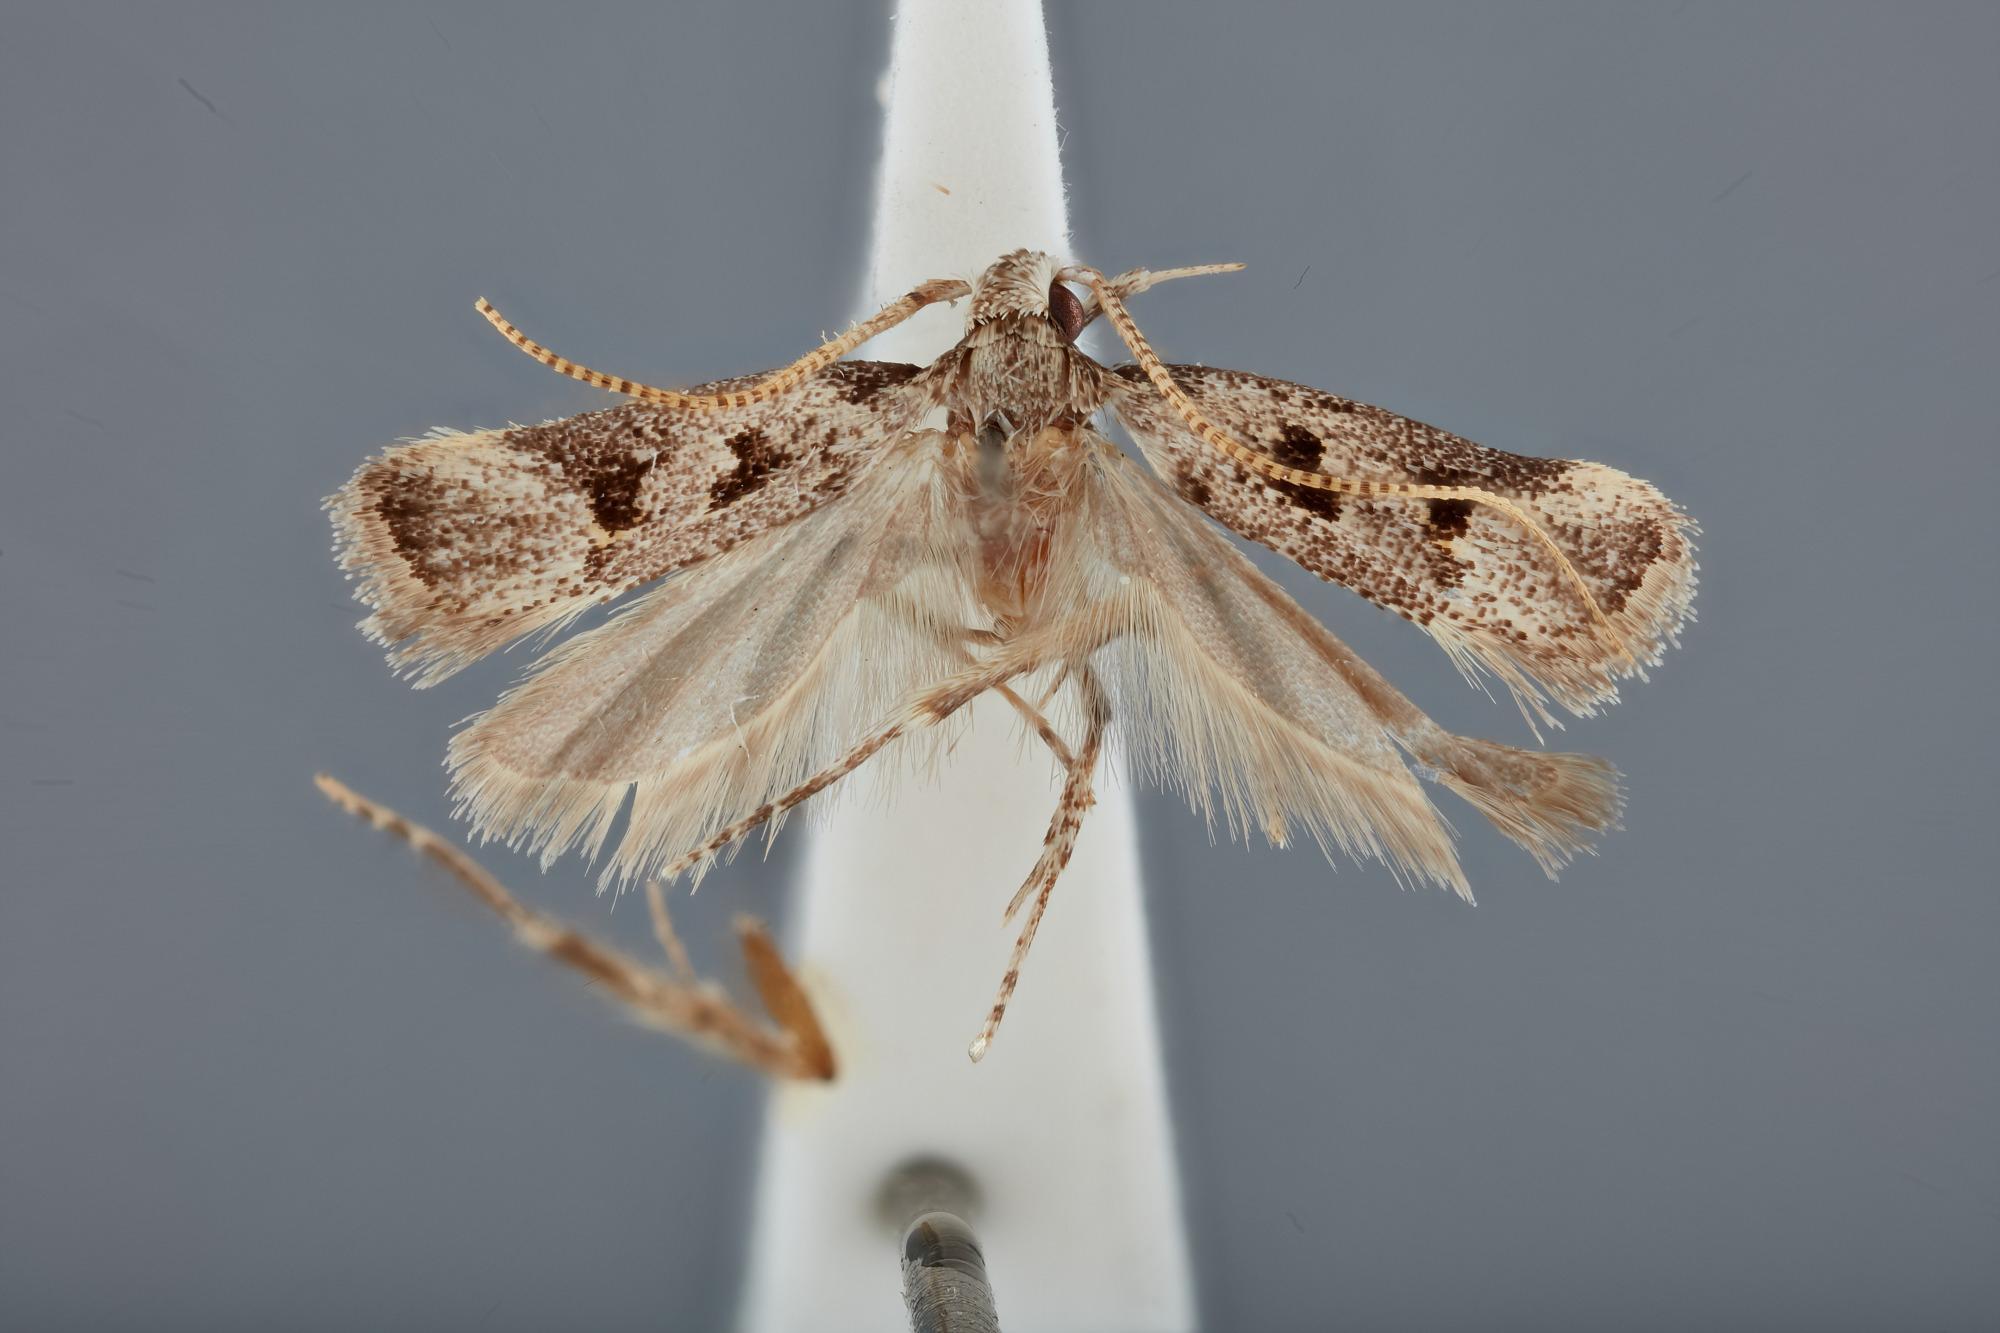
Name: Sarisophora melanotata
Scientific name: Sarisophora melanotata Park, 2011
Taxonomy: Animalia, Arthropoda, Insecta, Lepidoptera, Lecithoceridae, Lecithocerinae
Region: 1200
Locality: Papua New Guinea, Morobe Prov., Wau Ecol. Inst., Morobe, Papua New Guinea
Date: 12 Jul 1983 to 24 Jul 1983